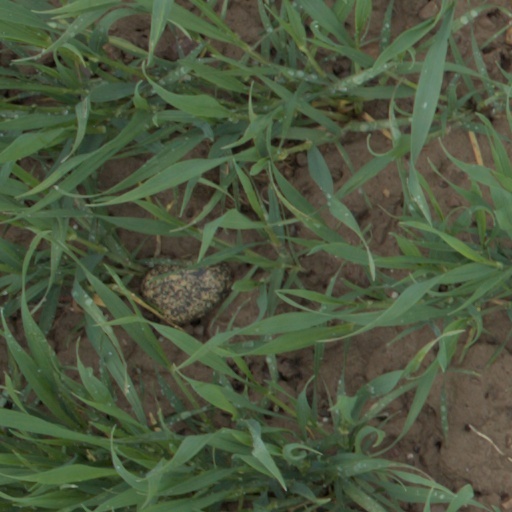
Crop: wheat